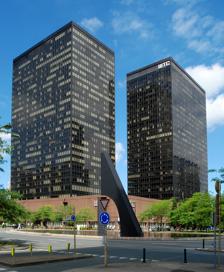
Building: World Trade Center (Brussels)
Country: Belgium
Year built: 1983
Complex of skyscrapers in Brussels, Belgium World Trade Center (WTC) WTC 1 and 2 seen from the Boulevard du roi Albert II / Koning Albert II-laan General information Status Completed Type Office buildings Location Northern Quarter , Brussels , Belgium Coordinates 50°51′40″N 4°21′25″E / 50.86111°N 4.35694°E / 50.86111; 4.35694 Completed 1972 (WTC 1) 1976 (WTC 2) 1983 (WTC 3) Height Roof 102 m (335 ft) (WTC 1 and 2) 105 m (344 ft) (WTC 3) Technical details Floor count 28 (all 3) The World Trade Center ( WTC ) is a complex of skyscrapers at the corner of the Boulevard du roi Albert II / Koning Albert II-laan and the Boulevard Simon Bolivar / Simon Bolivarlaan in the Northern Quarter central business district of Brussels , Belgium. Its three towers are among the tallest buildings in Belgium . The complex was originally planned to have eight towers, all around the corner of the Boulevard du roi Albert II and the Boulevard Simon Bolivar. The two of these at the south-eastern corner of the intersection became the Proximus Towers and the two at the north-east the North Galaxy Towers . Of the remaining four, two were built in the 1970s, one was built across the street in the 1980s, and the fourth was never built. In response to the September 11, 2001 attacks on the United States , hundreds of Belgians formed a hand-in-hand human chain around the Trade Center in tribute. Gallery WTC 1 and 2 WTC 3 WTC 1 and 2 in early 2021 during their reconstruction See also Belgium portal Architecture portal Astro Tower Finance Tower North Galaxy Towers Madou Plaza Tower Proximus Towers Rogier Tower References